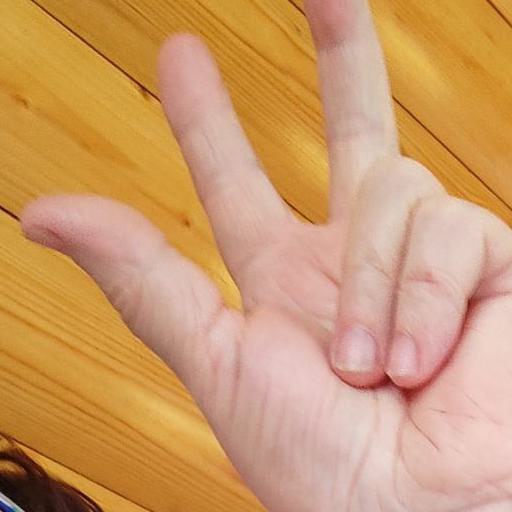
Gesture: three2